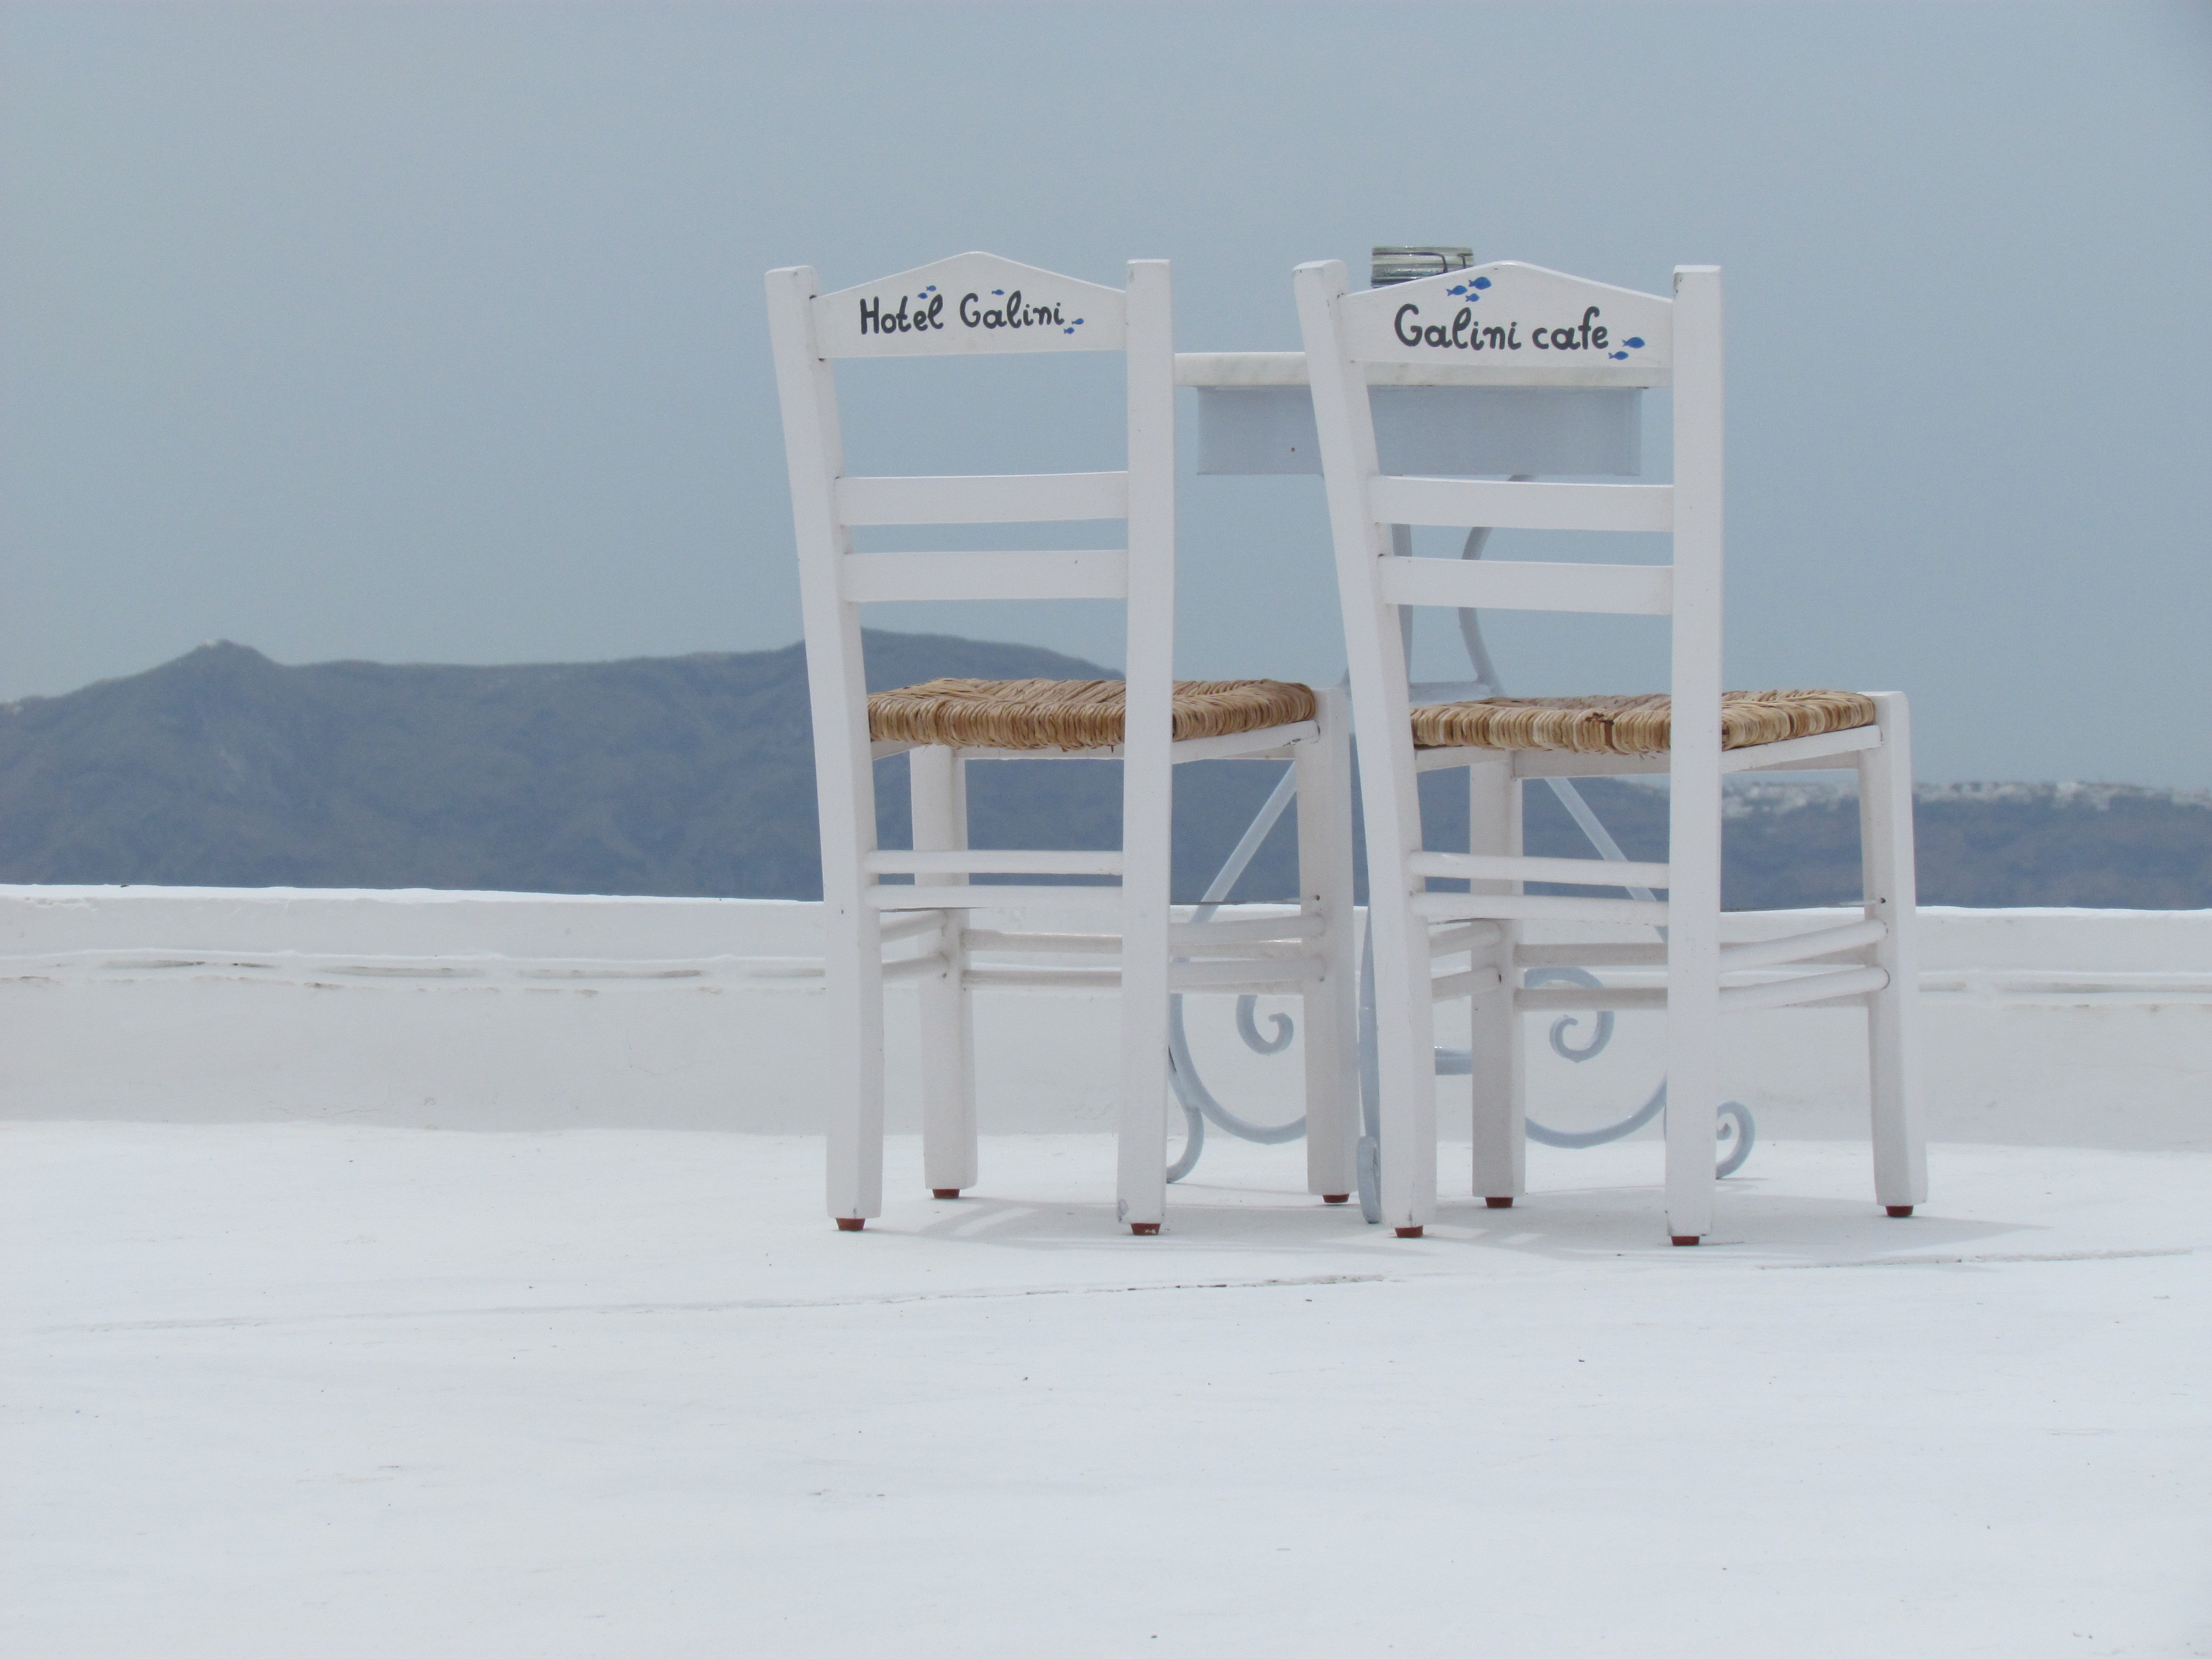
snow, chair, summer, rest, furniture, mood